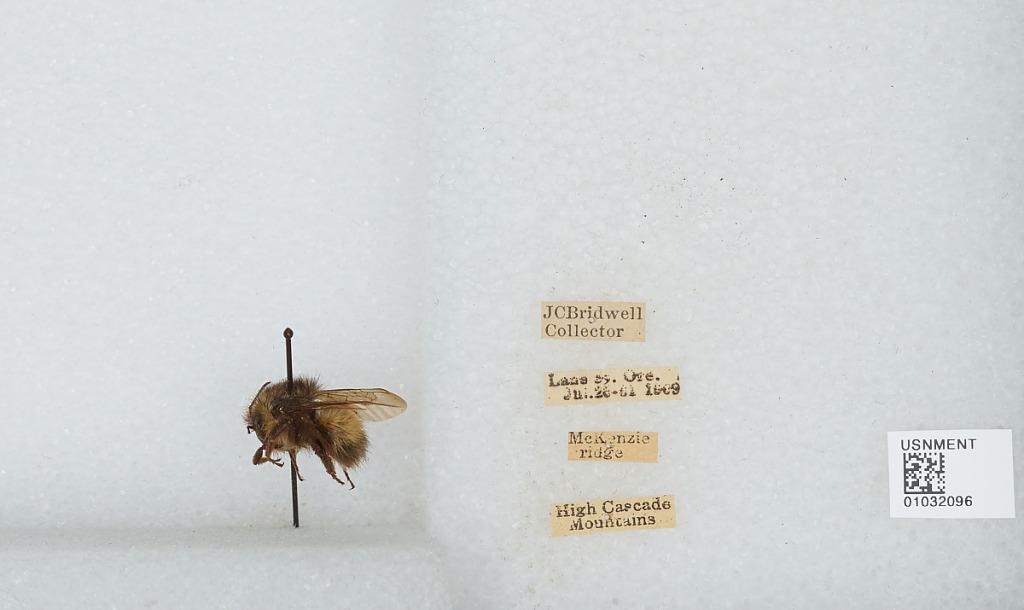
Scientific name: Bombus (Pyrobombus) sitkensis Nylander
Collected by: J. Bridwell
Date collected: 1909-7-25
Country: United States
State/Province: Oregon
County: Lane
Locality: McKenzie Ridge, High Cascade Mountains
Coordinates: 44.2597, -121.81